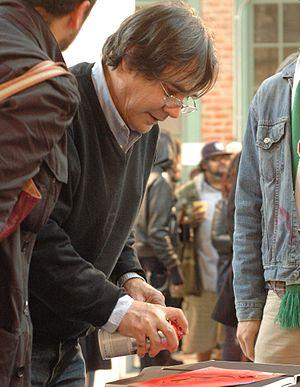
Blek le rat, pseudonyme de Xavier Prou, est un graffeur pochoiriste français, né en 1951 à Paris.